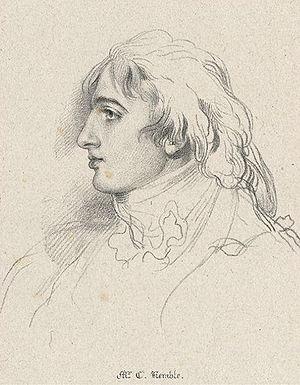
Charles Kemble, né le 25 novembre 1775 à Brecon, dans le Pays de Galles, et décédé le 12 novembre 1854 à Londres, est un acteur et auteur anglais.